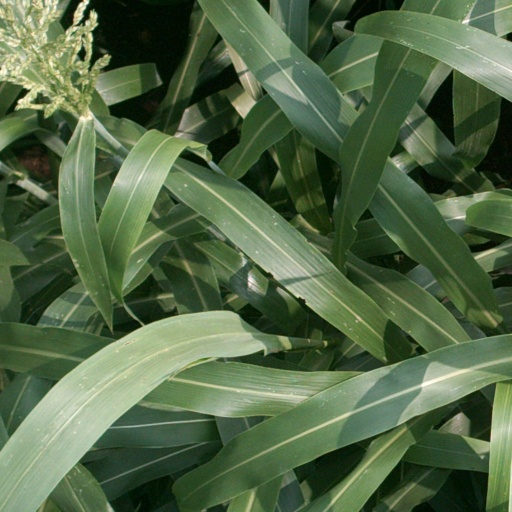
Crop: sorghum